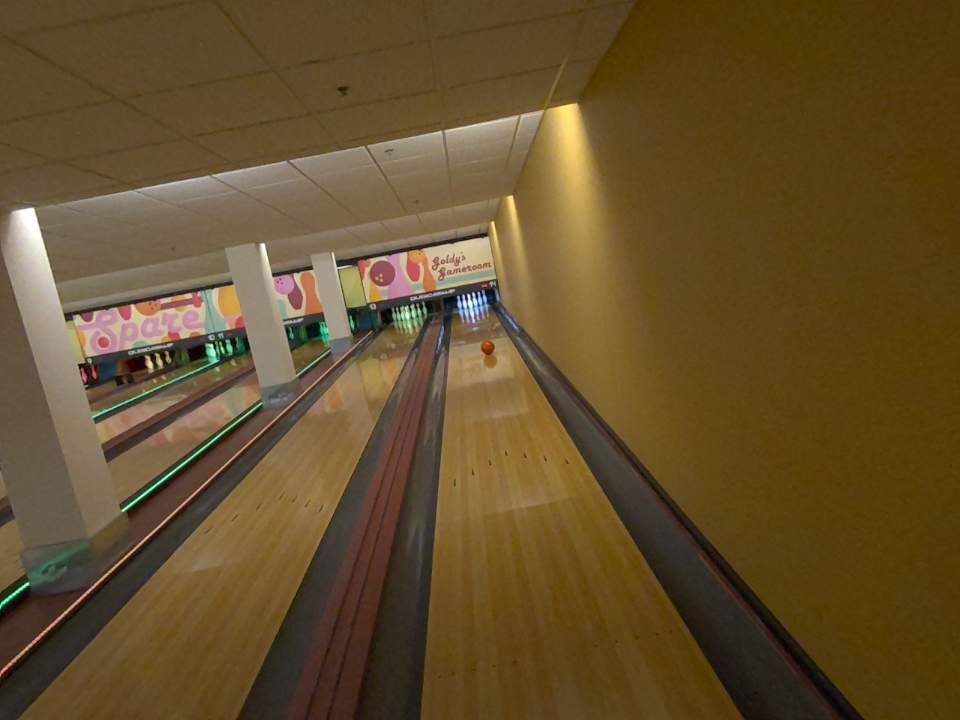
Object: bowling_ball